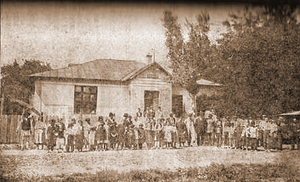
Festivités scolaires de fin d'année en 1925 à l'école communale de Bordei Verde dans le județ de Brăila en Roumanie.